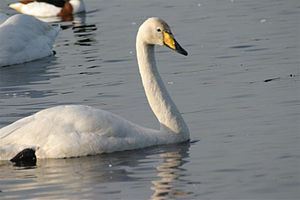
Sangsvane
Sangsvane.
Sangsvanen er en af de tre arter af svaner vi har i Danmark. Den er en almindelig træk- og vintergæst nordfra, med ankomst omkring oktober. Siden 2002 er arten desuden begyndt at forekomme som en meget sjælden ynglefugl i Danmark.